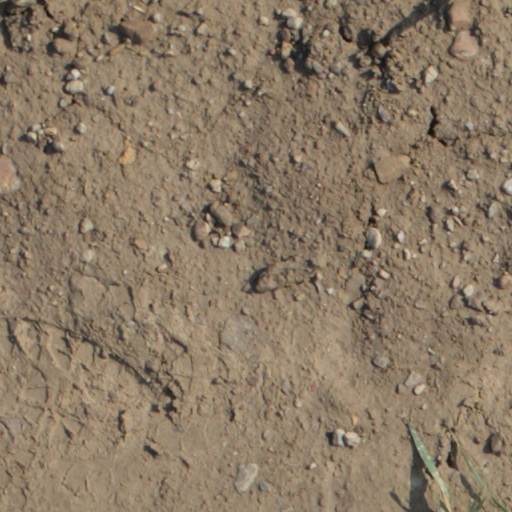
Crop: wheat